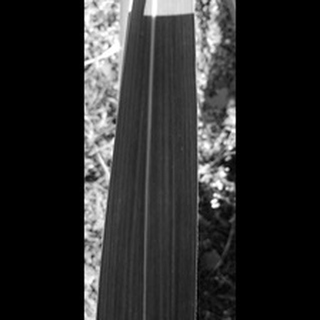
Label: healthy_sugarcane